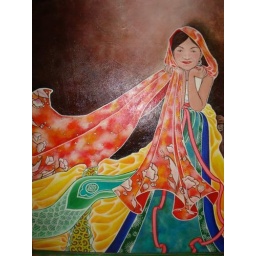
Hmong girl in front of a bright blue umbrella.